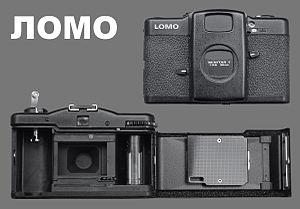
LOMO, acronyme russe de Ленинградское oптико-механическое oбъединение, est la principale entreprise russe d'optique instrumentale.